South Woodford tube station

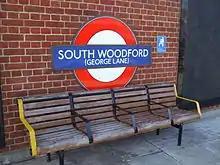
Roundel on the eastbound platform, showing the old suffix.

The station opened on 22 August 1856 as part of the Eastern Counties Railway branch to Loughton which opened that day. Originally named "George Lane", the station was renamed twice: "South Woodford (George Lane)" on 5 July 1937; and "South Woodford" on 14 December 1947. The station formed part of the Great Eastern Railway's system until that company amalgamated with other railways to create the London and North Eastern Railway (LNER) in 1923. On 5 July 1937 the station was renamed "South Woodford (George Lane)".